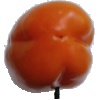
Label: Pepper Orange 1